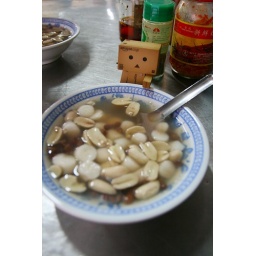
Rice balls in soup with red bean and peanut